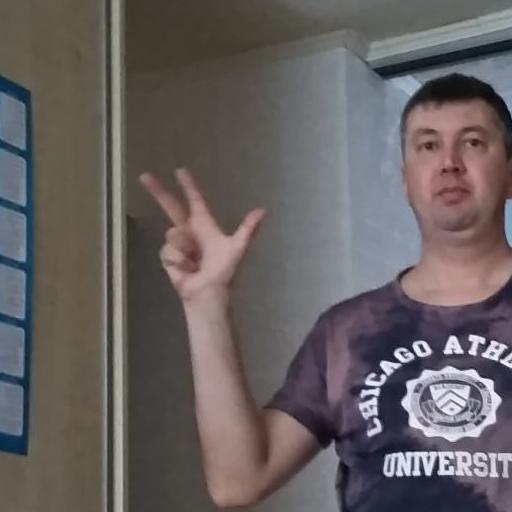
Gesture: three2